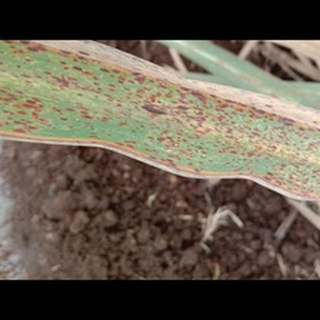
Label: sugarcane_rust